Dalmacio Iglesias García

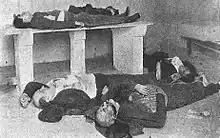
Victims of , 1911

The 1910–1914 Cortes service proved the period of Iglesias' hectic if not frenetic activity, especially during the first two years of his tenure. Though he focused also on topics like the army and economy he was mostly bent on confronting the Radicals of Lerroux, whom he presented as a threat not only to public order but also to the entire civilization. His own rhetoric was inflammatory; Canalejas noted that in his counter-revolutionary zeal he was carried away by hysteria. Though member of the diet, Iglesias emerged as leader of right-wing Catalan obrerismo, a working class violent anti-establishment movement. Confronting both radical lerrouxistas and bourgeoisie La Lliga, Iglesias started to champion what looked like a nascent Christian, urban, aggressive, proletarian protest crusade. His zeal to do away with the regime would soon lead him to advancing theories of Carlists and republicans joining ranks to topple the Restoration system, quickly quashed by the party hierarchy and rejected by the Republicans.